The Beautiful Country

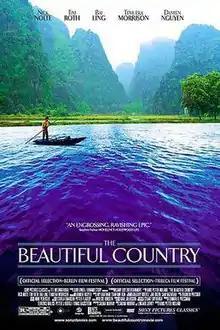
Theatrical film poster

The Beautiful Country is a 2004 drama film set in 1990. It is directed by Hans Petter Moland and starring Damien Nguyen, Nick Nolte, Bai Ling, Chau Thi Kim Xuan, Tim Roth, Anh Thu, Temuera Morrison and John Hussey. The screenplay was written by Sabina Murray, from a story by Murray and Terrence Malick (under the pseudonym Lingard Jervey)